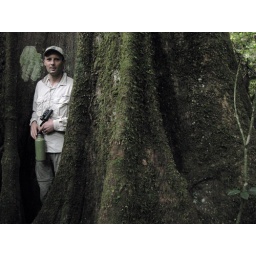
I am not coming out of cave, I am just standing by the tree !